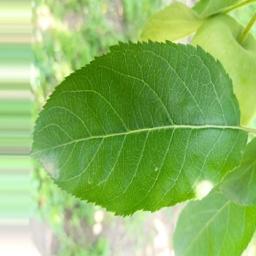
Label: Healthy